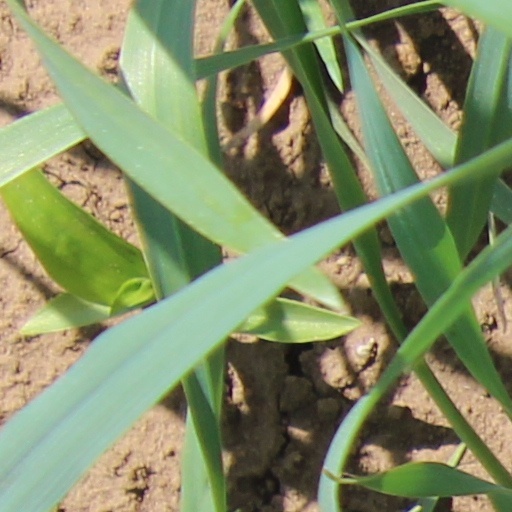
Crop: wheat